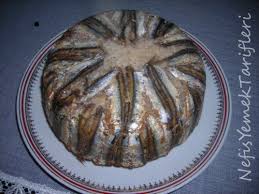
Yemek: hamsi